Is Logic Empirical?

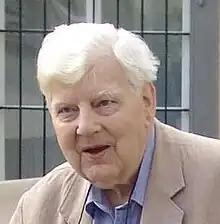
Michael Dummett

In an article also titled "Is Logic Empirical?," Michael Dummett argues that Putnam's desire for realism mandates distributivity: the principle of distributivity is essential for the realist's understanding of how propositions are true of the world, in just the same way as he argues the principle of bivalence is. To grasp why, consider why truth tables work for classical logic: first, it must be the case that the variable parts of the proposition are either true or false: if they could be other values, or fail to have truth values at all, then the truth table analysis of logical connectives would not exhaust the possible ways these could be applied. For example intuitionistic logic respects the classical truth tables, but not the laws of classical logic, because intuitionistic logic allows propositions to be other than true or false. Secondly, to be able to apply truth tables to describe a connective depends upon distributivity: a truth table is a disjunction of conjunctive possibilities, and the validity of the exercise depends upon the truth of the whole being a consequence of the bivalence of the propositions, which is true only if the principle of distributivity applies.